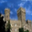
Label: castle